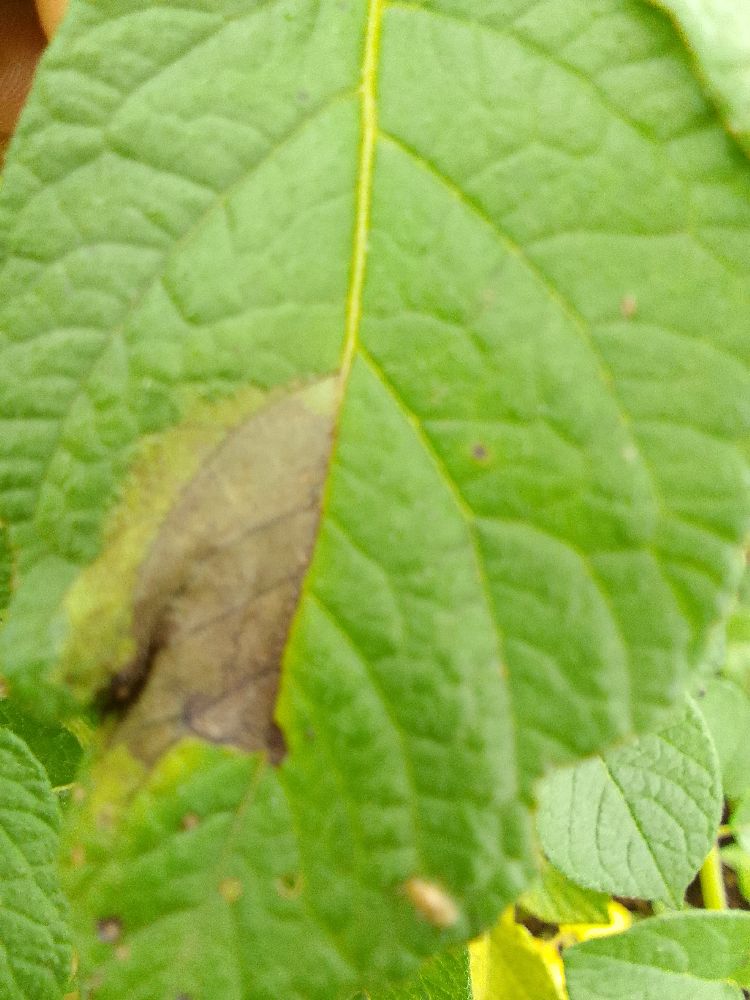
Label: Late blight